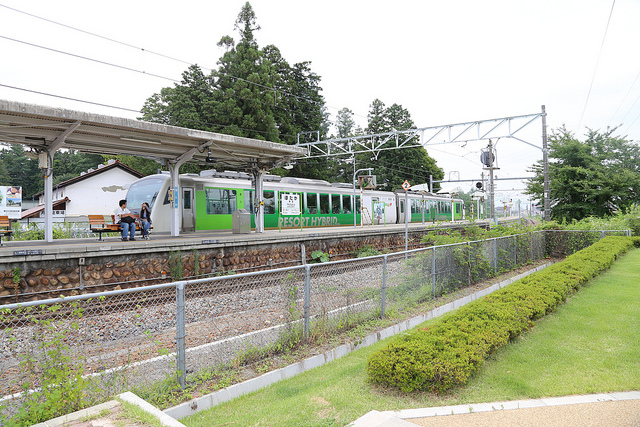
two people sitting on a bench by a green train

a green and white train stopping at a train platform

A green commuter train pulling in to a station.

A train moves past a bench with two people

A couple is sitting on a bench while a train is passing by.